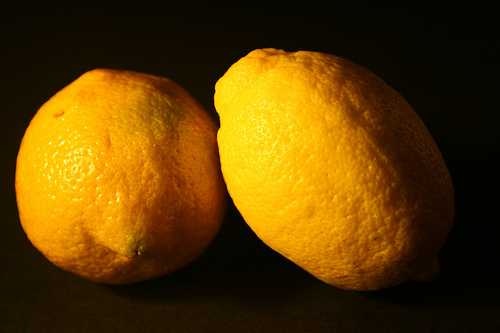
Label: Lemon